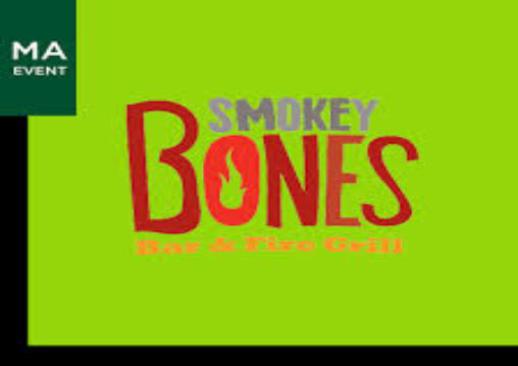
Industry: Food